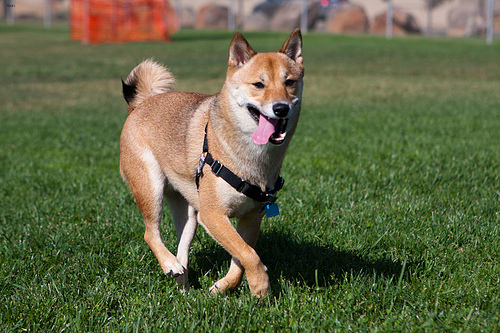
Breed: shiba inu